University of Texas at Austin

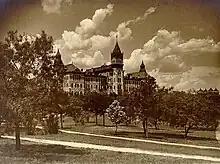
The university's Old Main building in 1903

On March 30, 1881, the Texas legislature organized the structure of the university and called for a popular vote to determine its location. Austin was chosen as the site with 30,913 votes, while Galveston was designated for the medical department. On November 17, 1882, the cornerstone of the Old Main building was laid at the original "College Hill" location, and University President Ashbel Smith expressed optimism about Texas's untapped resources. The University of Texas officially opened its doors on September 15, 1883.